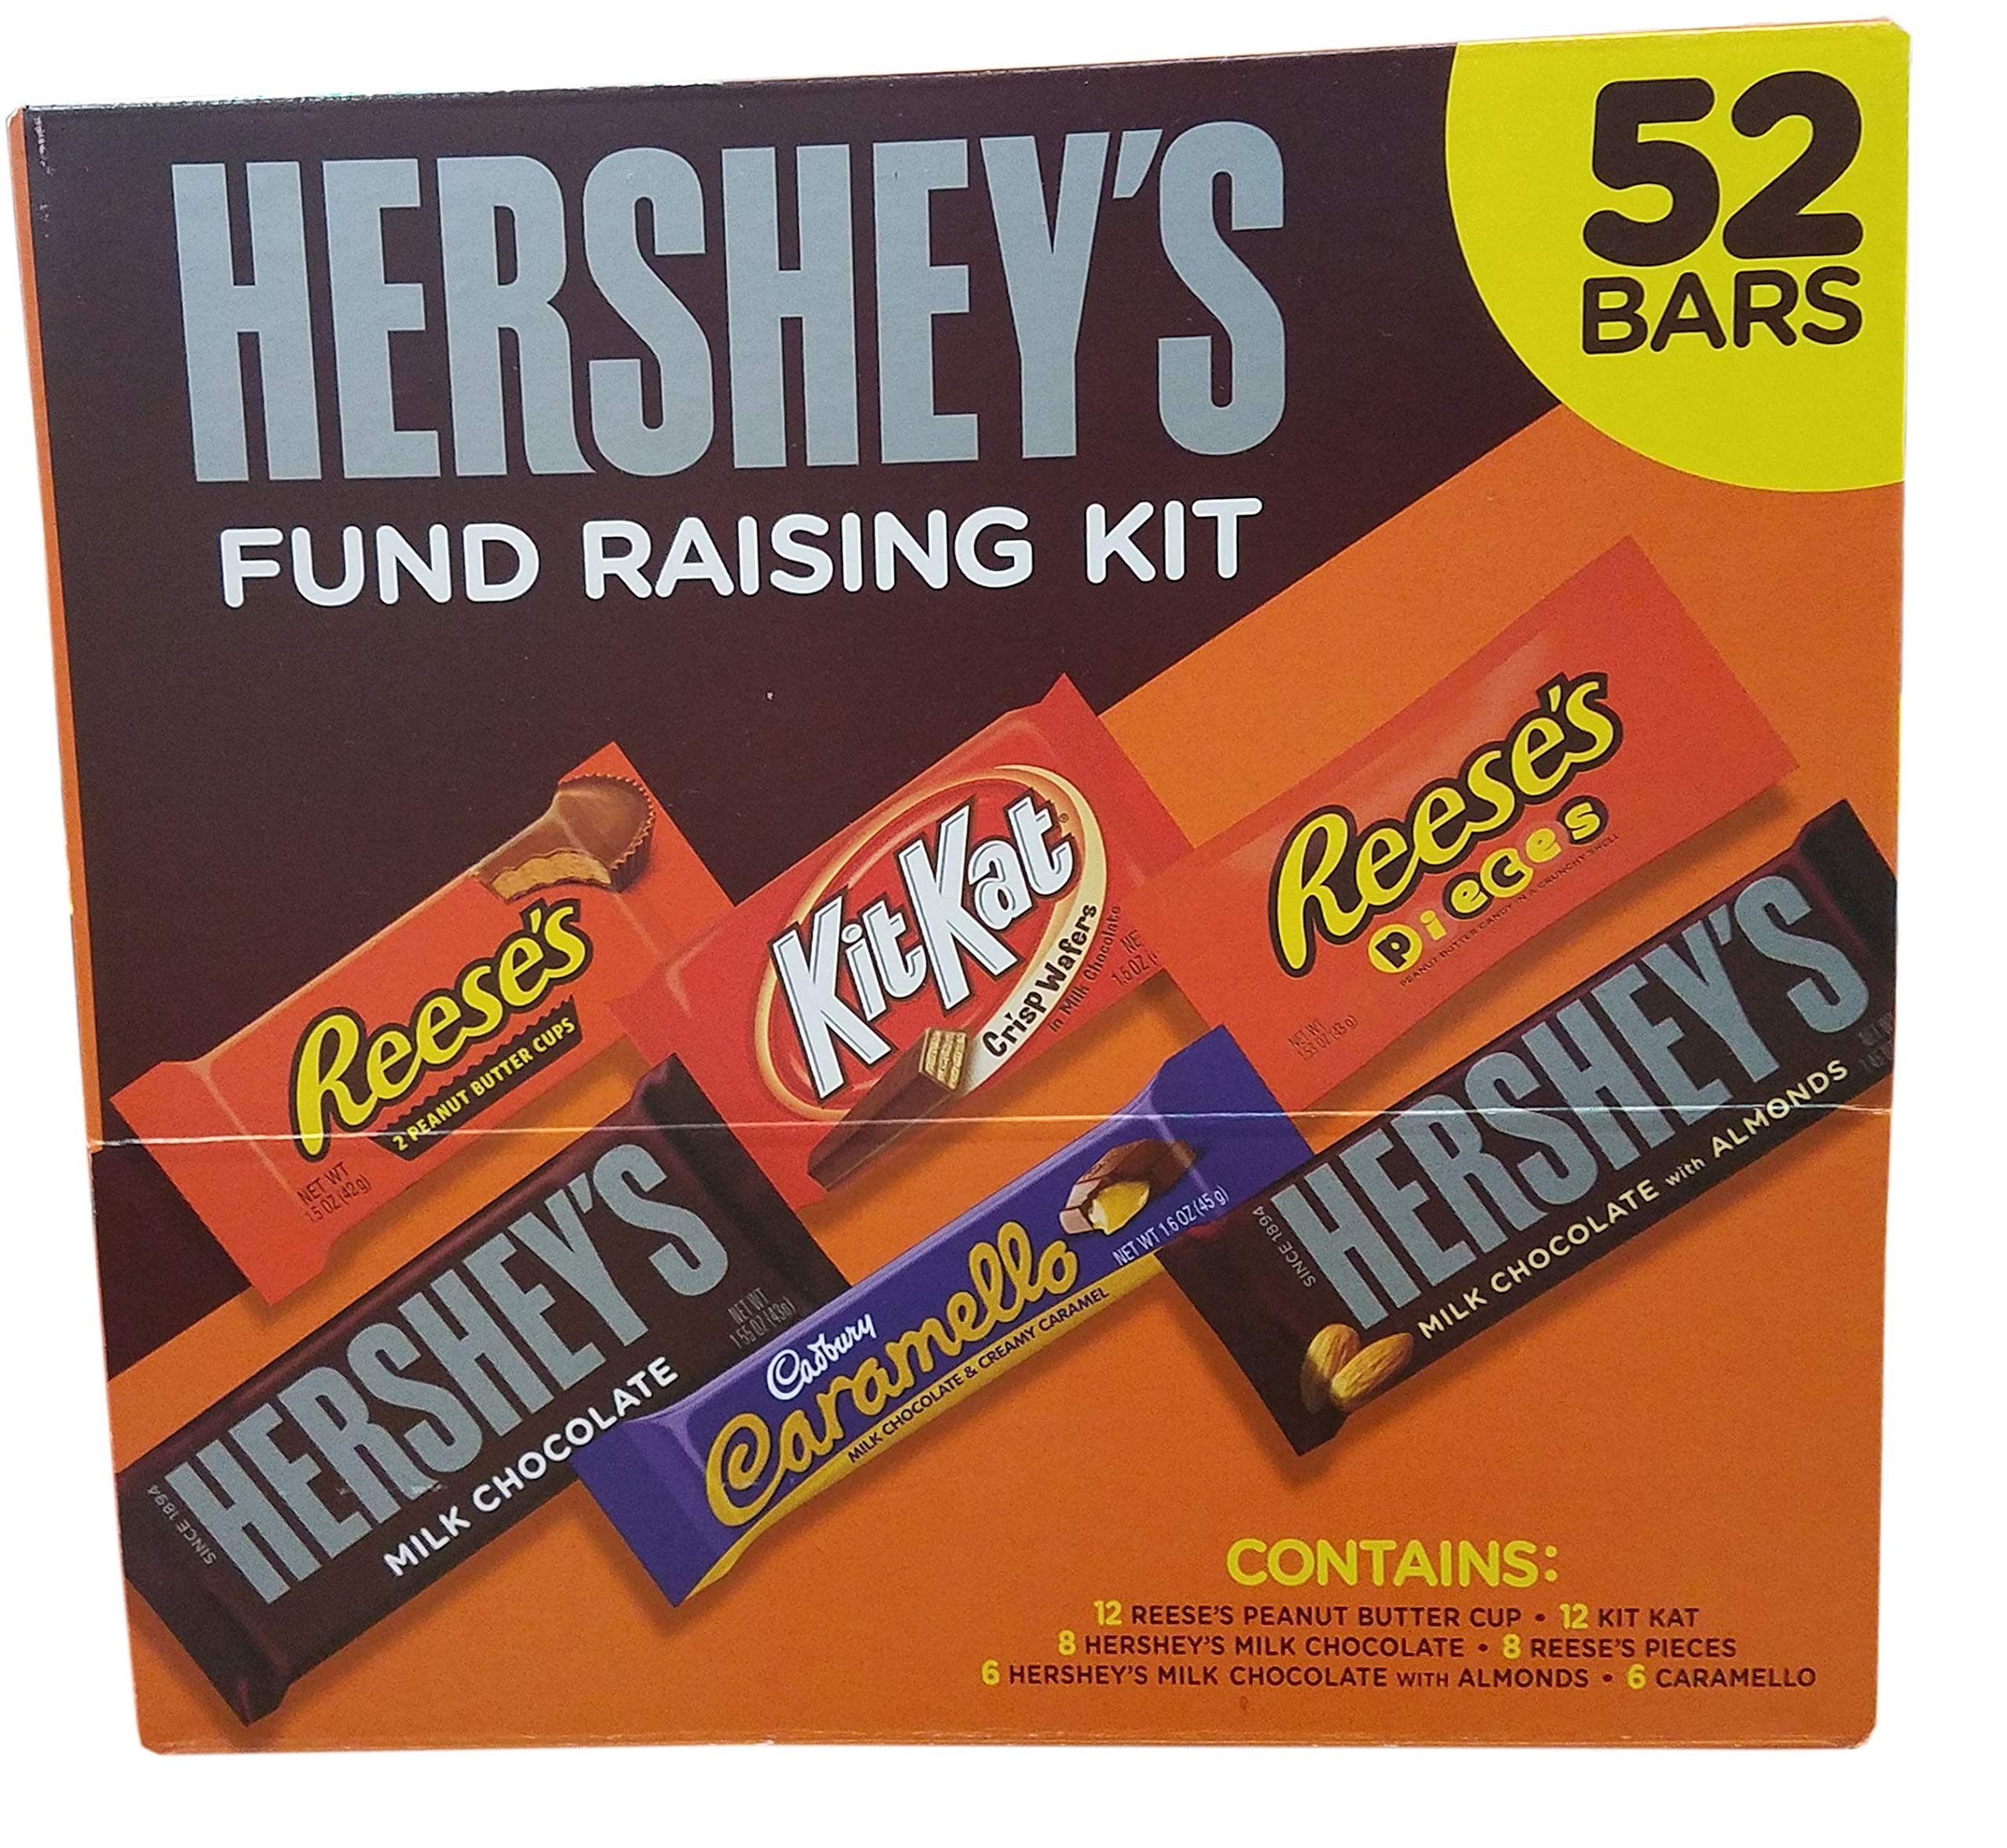
Item Name: Hershey's 52 Count Chocolate Fundraising Kit, 4 Pound
Bullet Point 1: Individually wrapped, full-size candy bars
Bullet Point 2: Favorites from Kit Kat, Reese's, Hershey's and Cadbury
Bullet Point 3: Perfect for concession stands, fundraisers or vending machines
Value: 64.0
Unit: Ounce

Price: 58.99